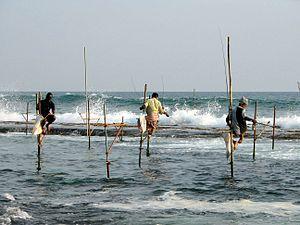
Pêcheurs sur échasses près de Unawatuna, Sri Lanka
La pêche est l'activité consistant à capturer des animaux aquatiques dans leur biotope. Elle est pratiquée par les pêcheurs, comme loisir ou profession. Les techniques et engins de pêche sont nombreux, dépendant de l'espèce recherchée, du milieu, ou encore du bateau utilisé. La pêche est le plus souvent encadrée par une réglementation qui tend à se renforcer afin de protéger au mieux la biodiversité, l'environnement et les ressources halieutiques.
Les échasses sont des pièces longilignes que l’on ajoute sous les pieds pour gagner de l’altitude.